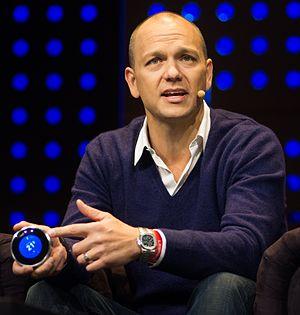
Anthony Fadell est un informaticien américain né en 1969 de parents d'origine libanaise. En 1991, il obtient un diplôme en génie informatique à l'université du Michigan, aux États-Unis. Toujours au Michigan, il devient directeur de Constructive Instruments, une société qui met au point un logiciel éducatif pour les enfants du nom de MediaText.